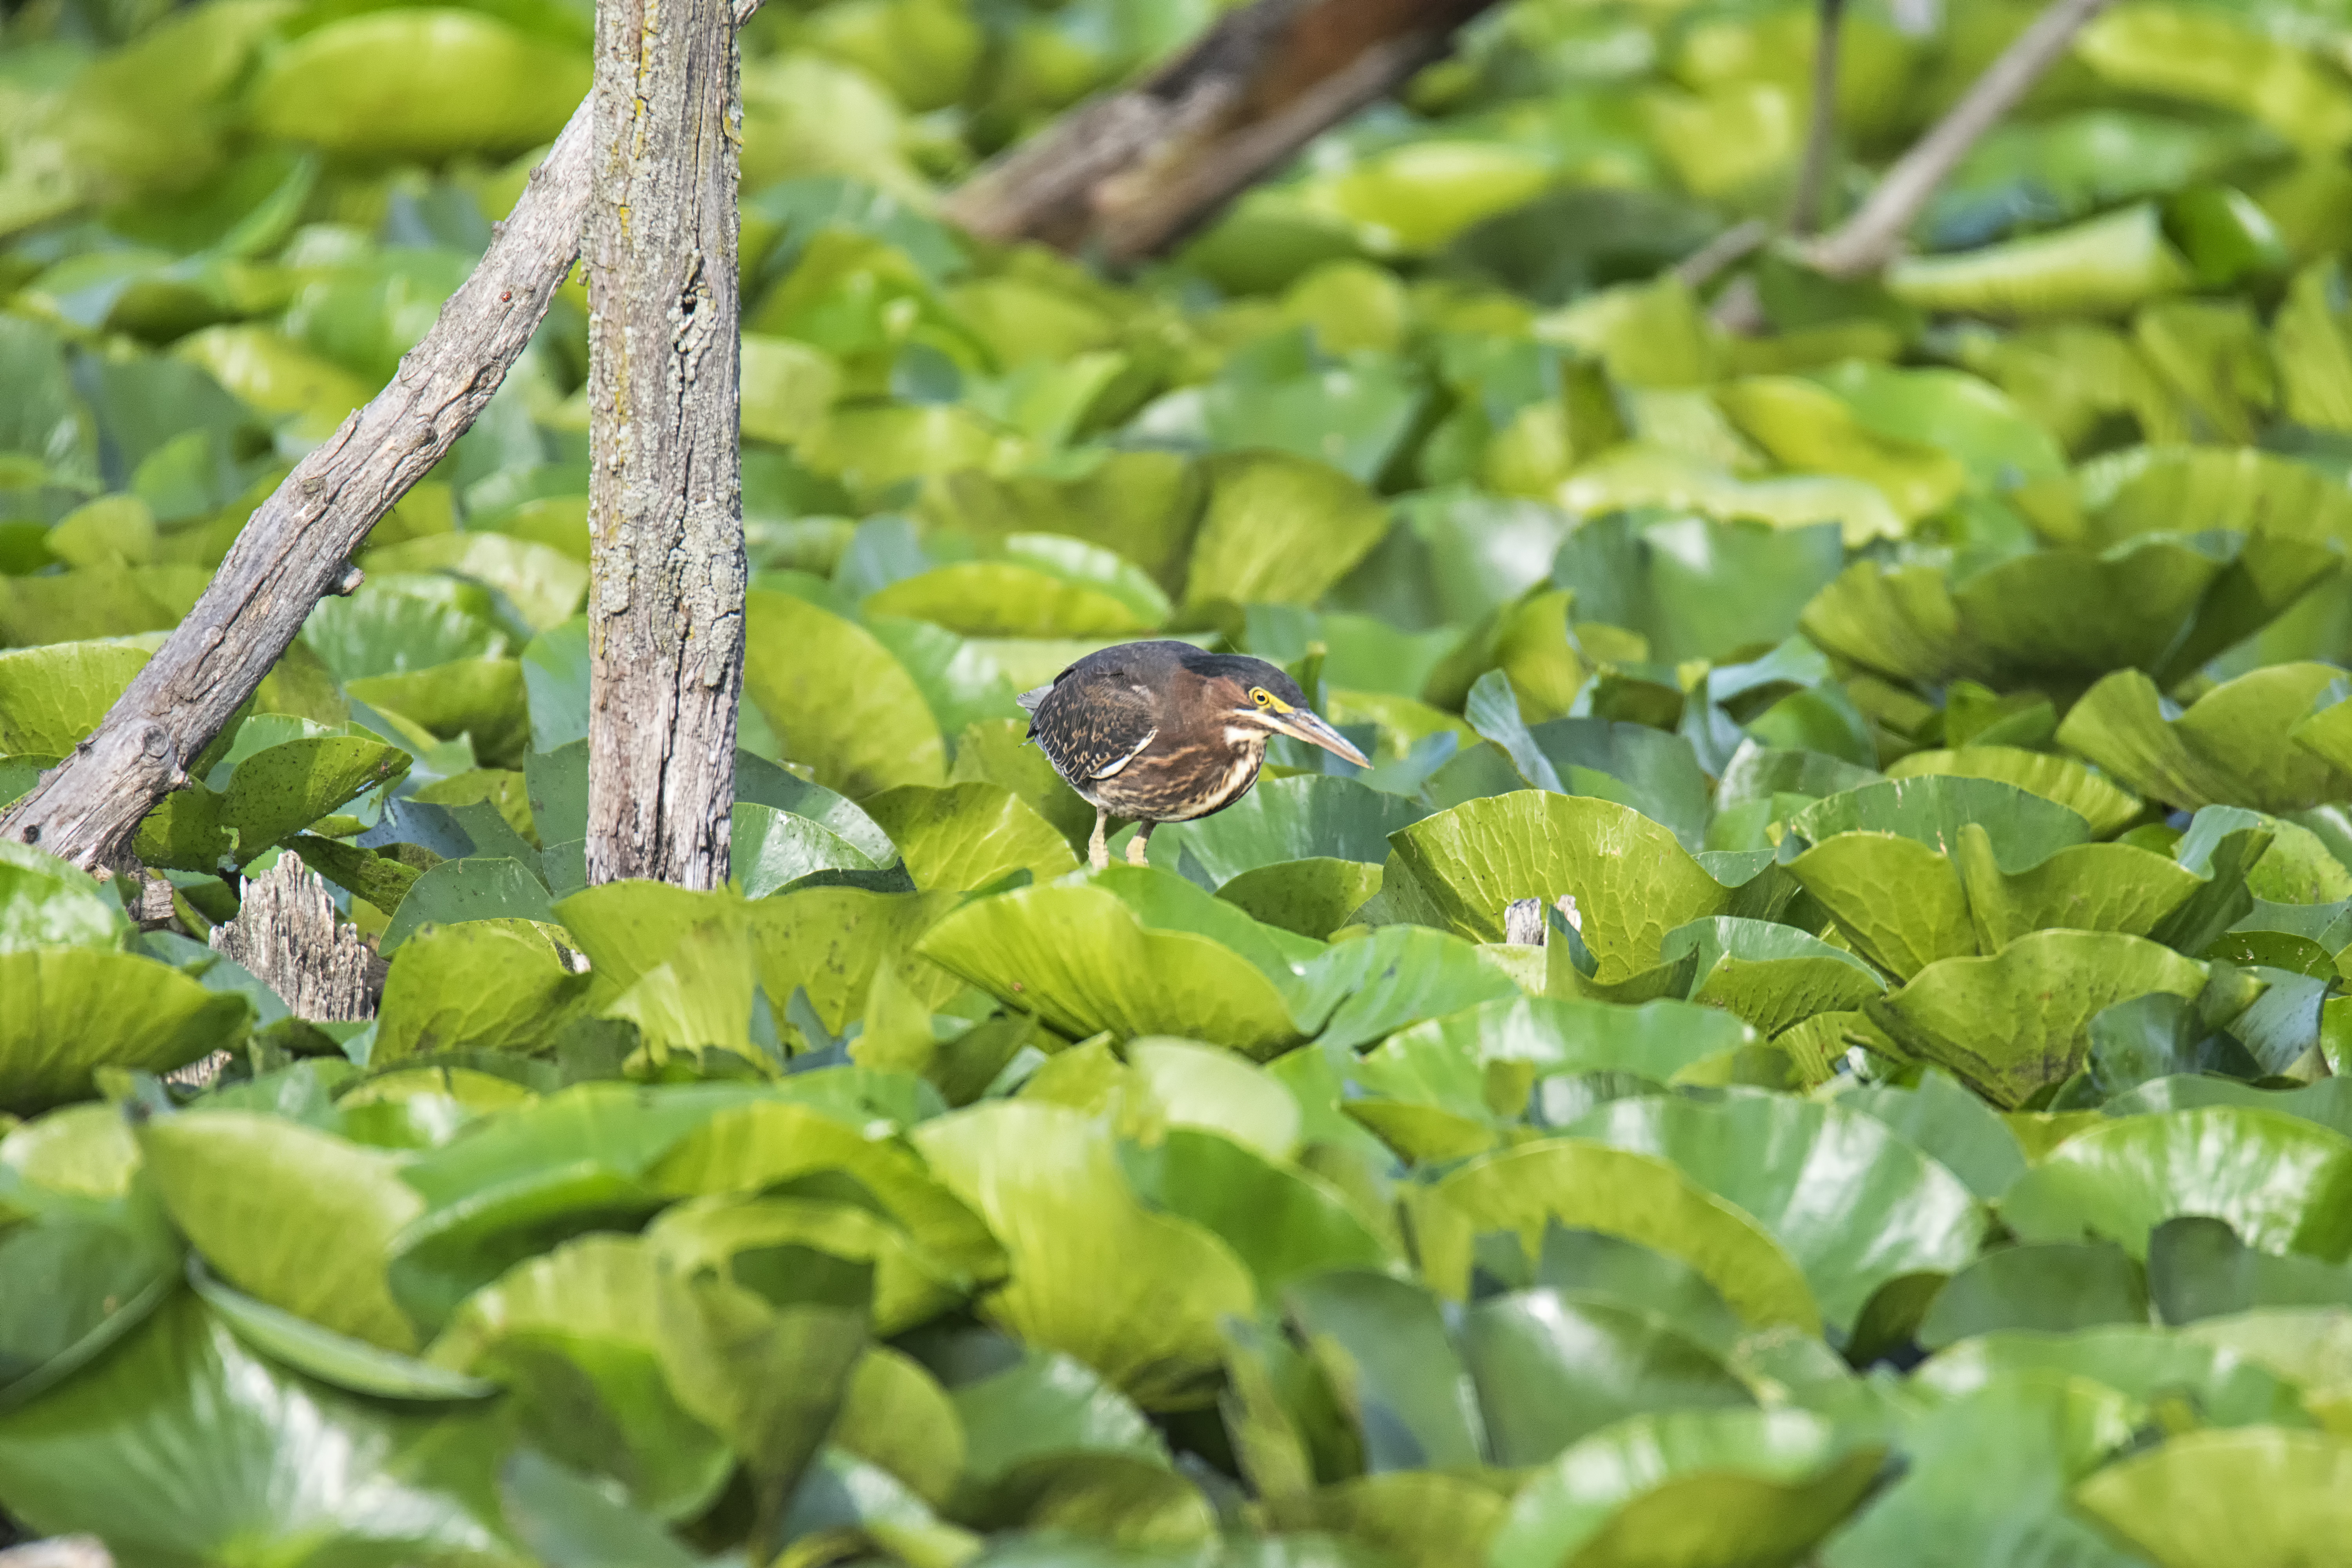
tree, nature, branch, bird, leaf, flower, wildlife, food, green, jungle, produce, reptile, garden, flora, fauna, canada, rainforest, vert, quebec, heron, sherbrooke, oiseau, perching bird